Wittpenn Bridge

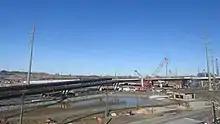
New bridge approach in Kearny, 2020

The New Jersey Department of Transportation (NJDOT) replaced the Wittpenn Bridge and all its approach ramps (including connections to U.S. Route 1/9), a project estimated to cost $600 million, funded by federal dollars. The first phase of construction began in July 2011. The new span opened in 2021, and all associated project work is expected to be completed in 2022. The new bridge is situated just north of the existing bridge.